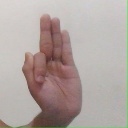
अक्षर: फ